Corbenic

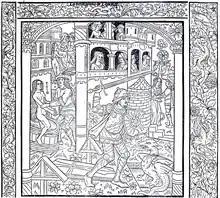
Lancelot at Corbenic in decorative woodcuts from a 1488 printed edition of part of the Lancelot-Grail cycle

As befits the castle of the Grail, Corbenic is a place of marvels, including, at various times, a maiden trapped in a magically boiling cauldron, a dragon, and a room where (depending on text) either an angelic knight or arrows assail any who try to spend the night there. As told in